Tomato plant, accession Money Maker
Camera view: vertical (180 deg); turntable rotation: 270 degrees
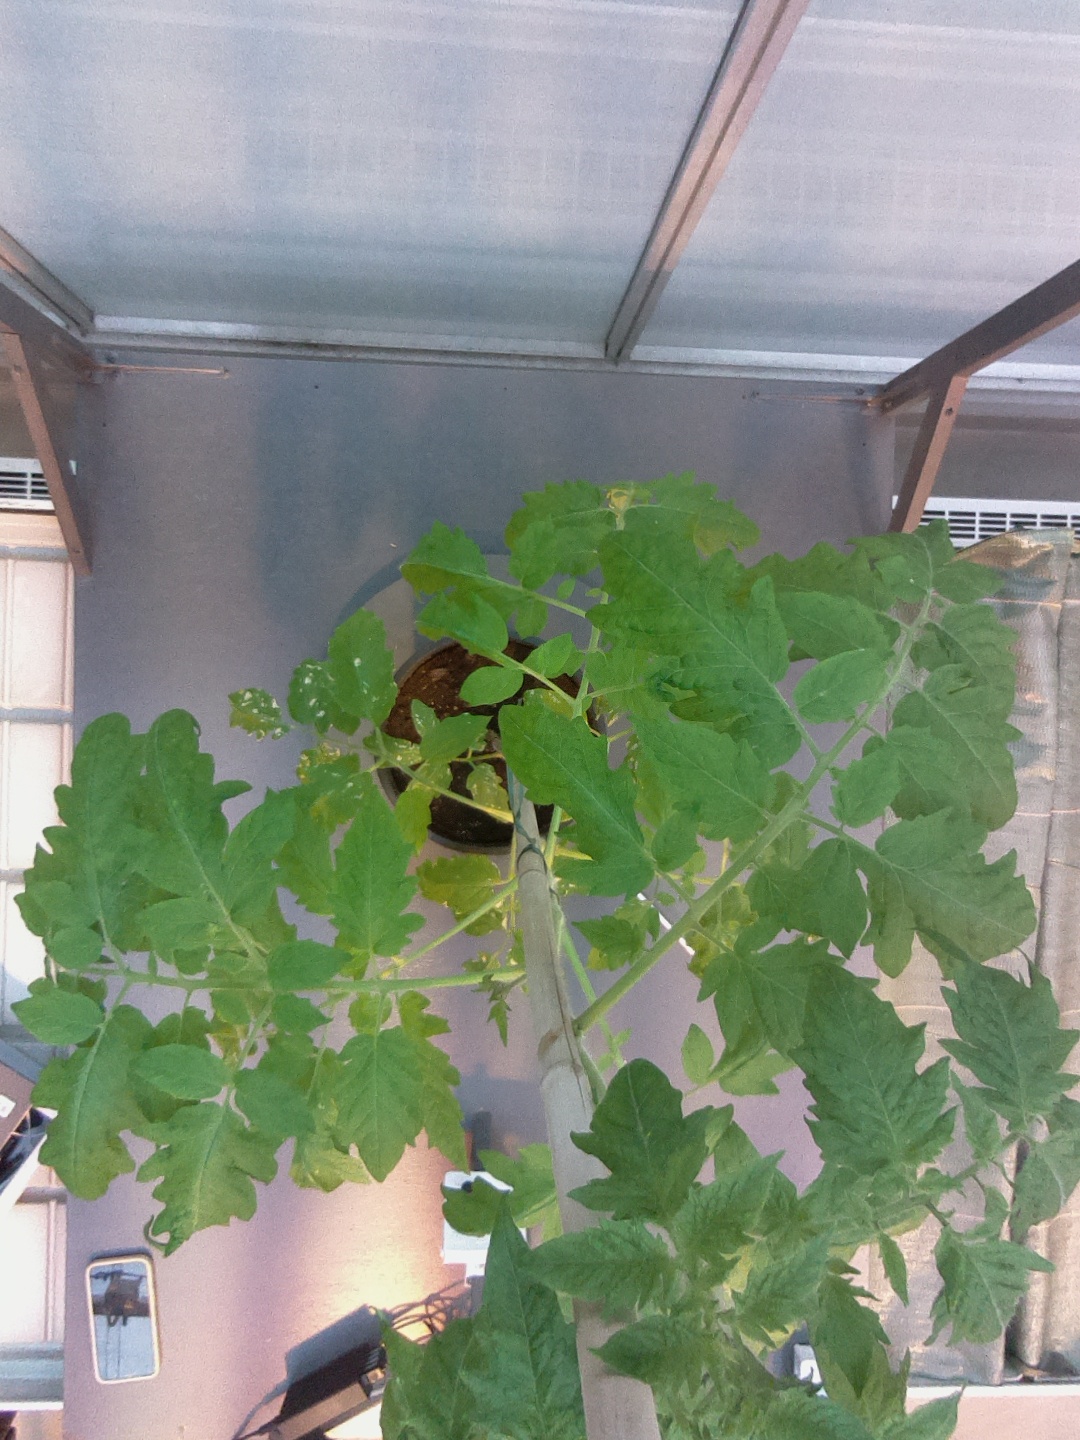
BBCH growth stage 20: First Side shoot start formed